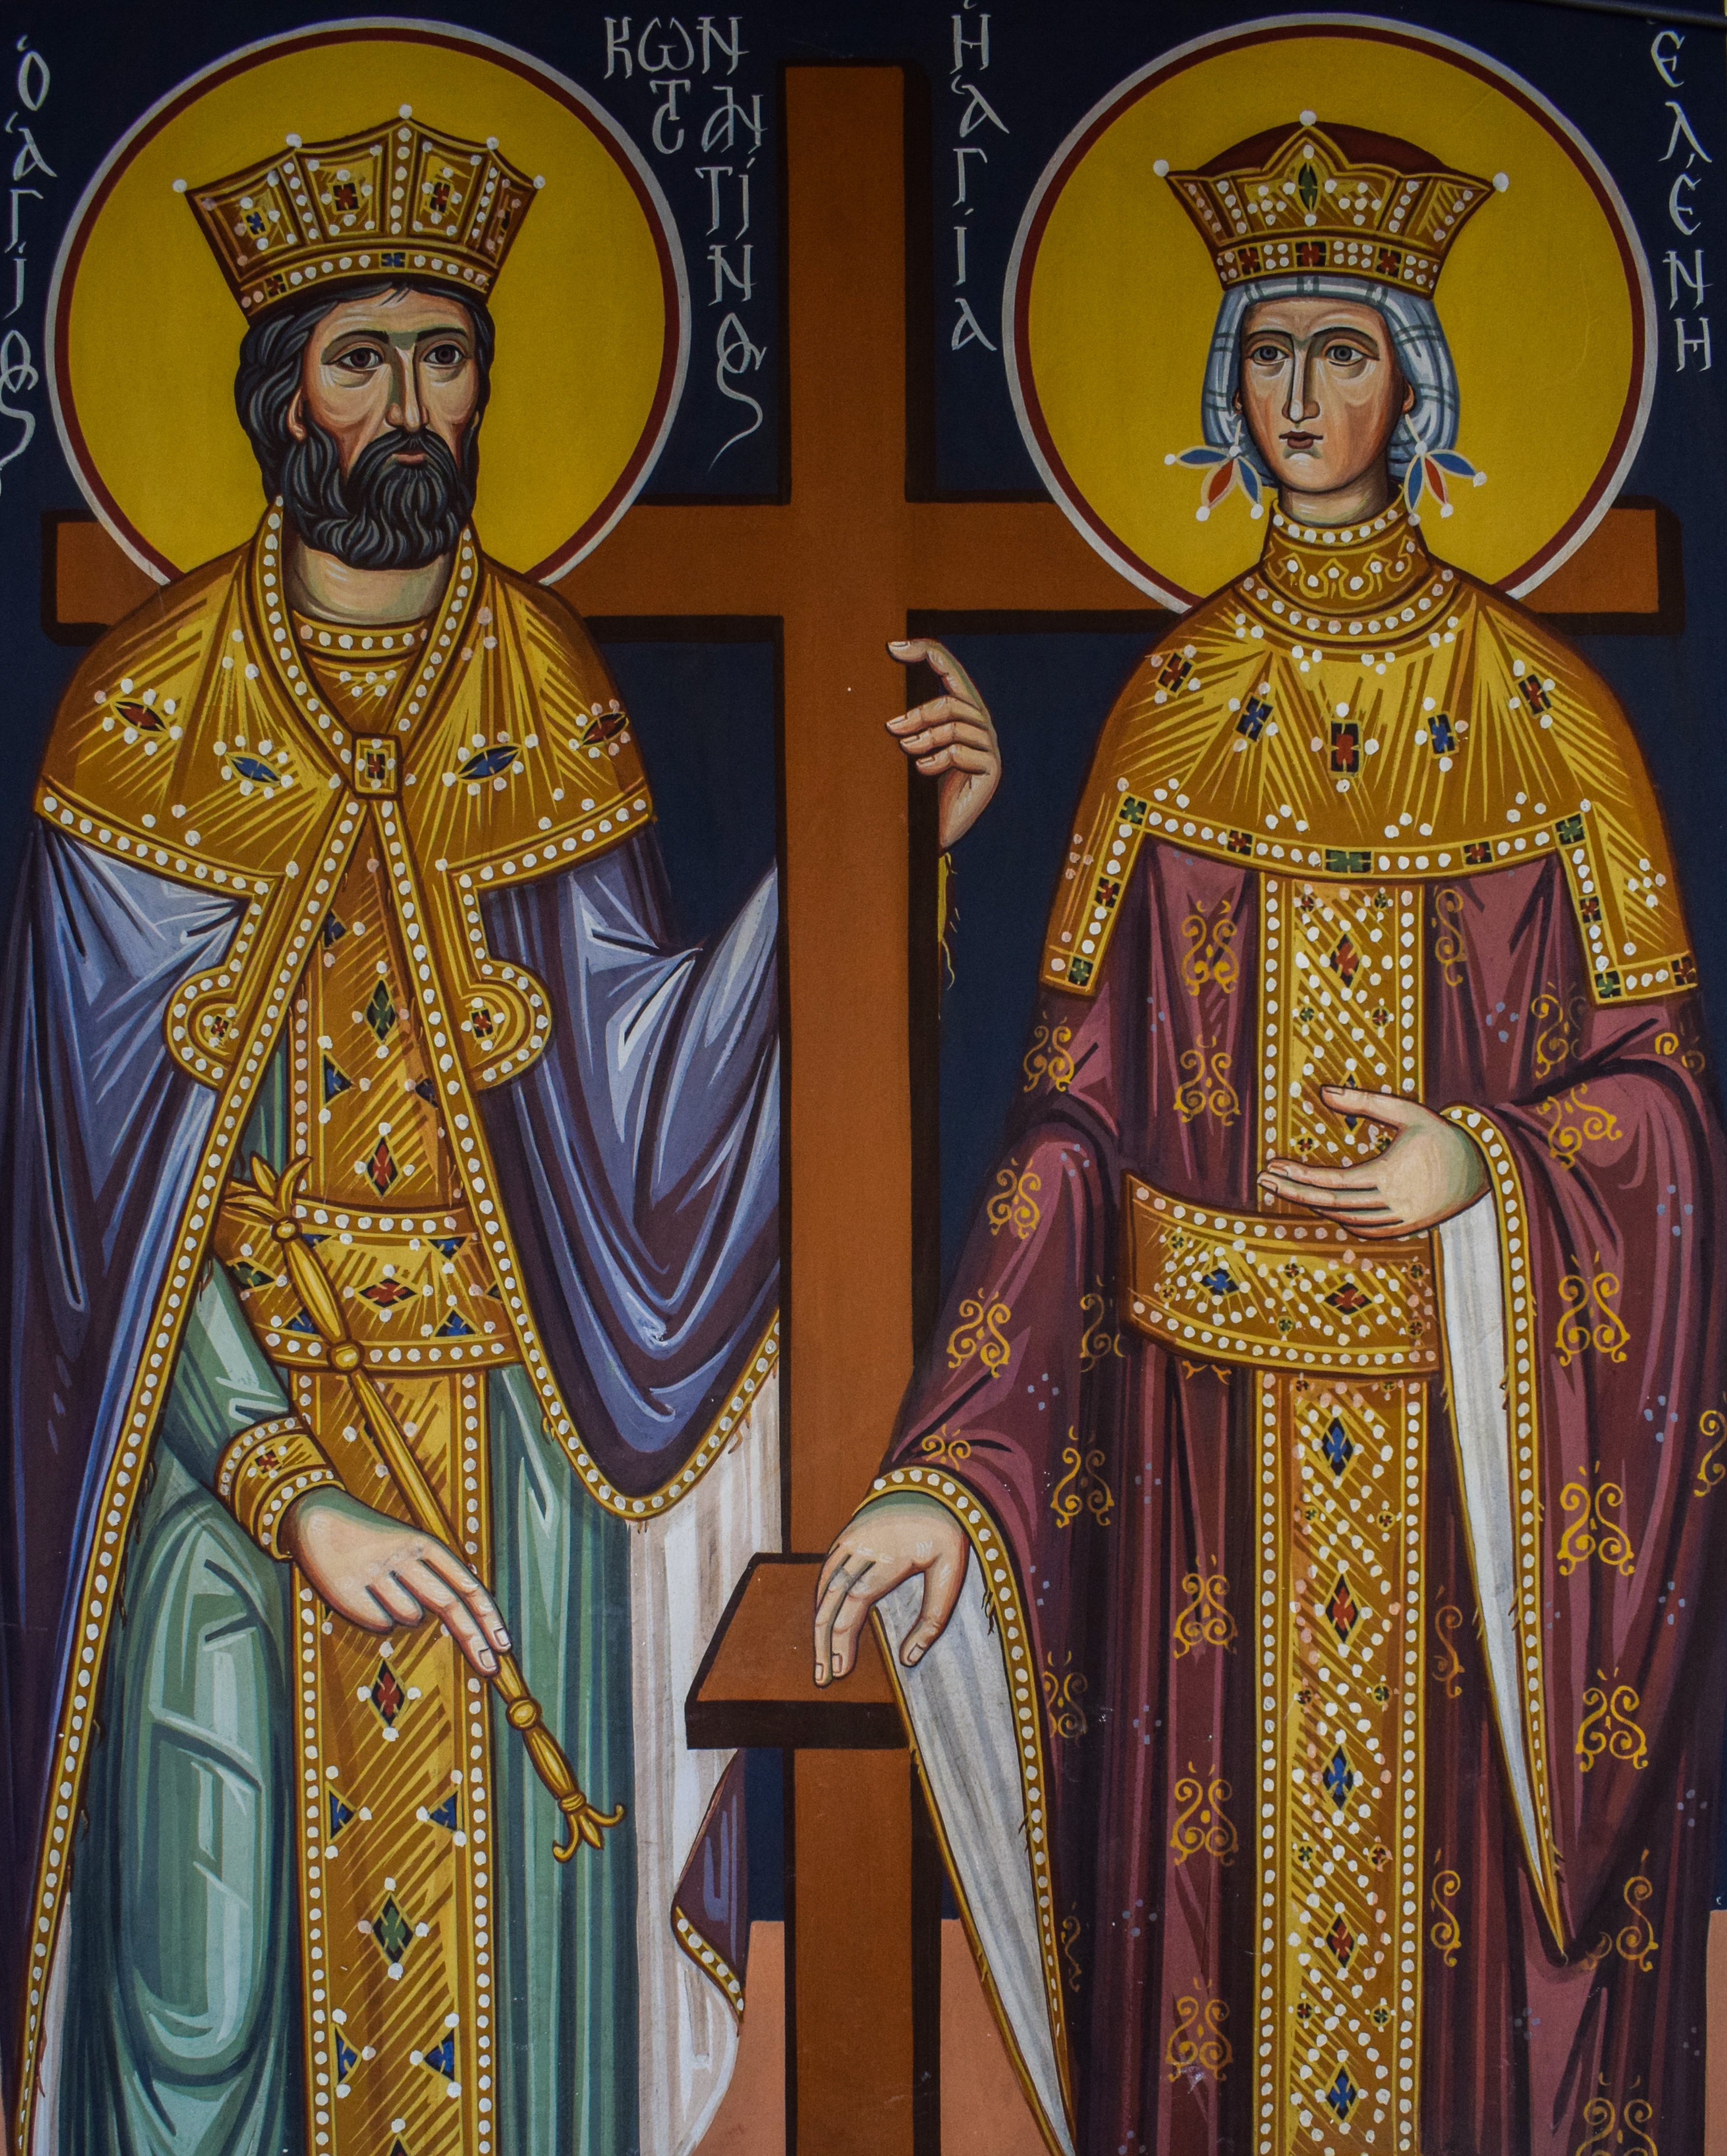
person, religion, paint, church, profession, monarch, altar, iconography, bishop, saint, christianity, orthodox, byzantine, high priest, clergy, patriarch, abbot, priesthood, st constantine and st helen